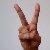
The image shows a hand gesture representing the letter 'V' in Indian Sign Language.